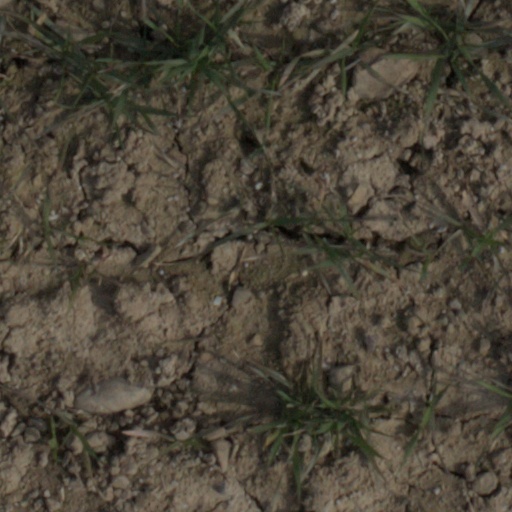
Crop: wheat